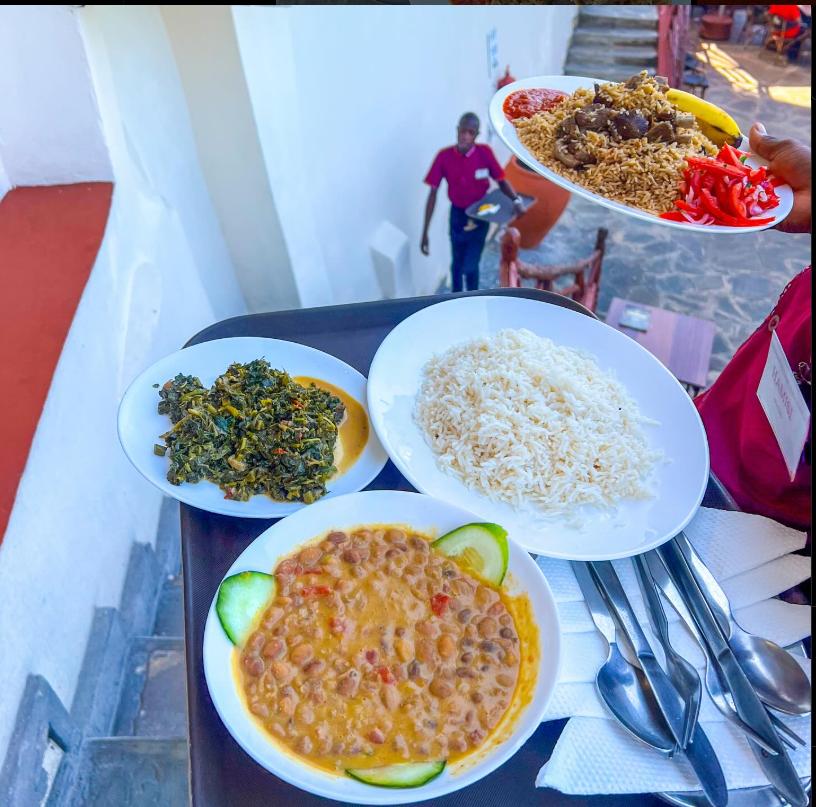
Juu ya meza kuna aina ya vyakula: mchele, maharagwe,  yaliyowekwa nazi pamoja na limau kando yake, mboga za kienyeji, vijiko na visu mkono wa mtu umeshikilia pilau, ndizi, pilipili.